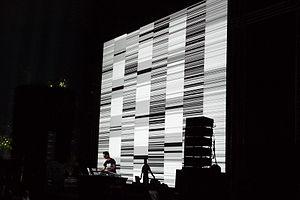
Ryoji Ikeda est un artiste sonore et visuel japonais. Il est né en 1966 à Gifu et vit actuellement à Paris.